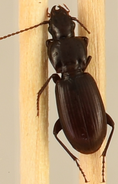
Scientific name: Pterostichus restrictus
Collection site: Rocky Mountains NEON (RMNP), plot RMNP_014